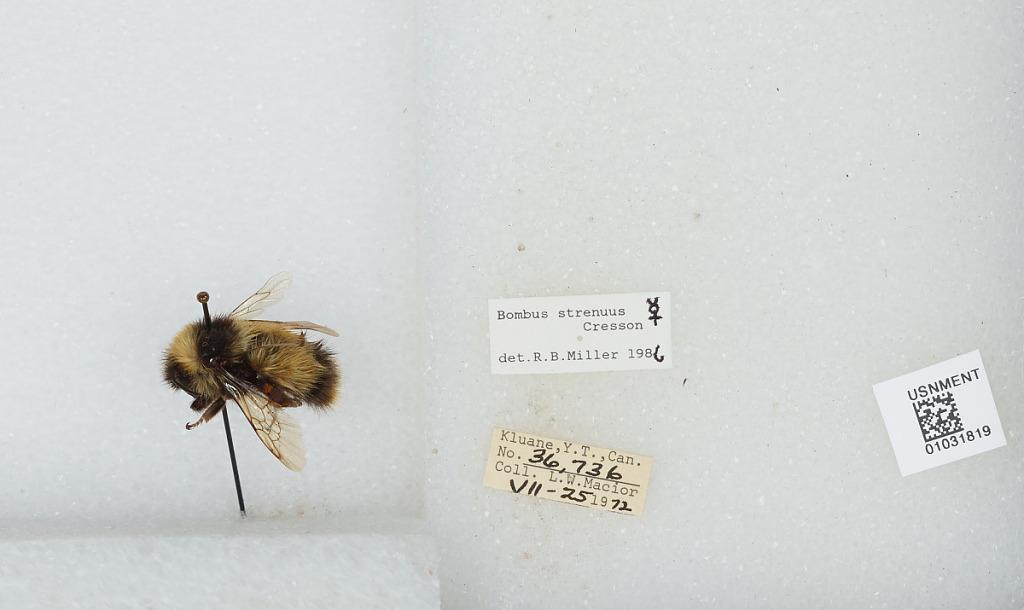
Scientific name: Bombus (Alpinobombus) neoboreus Sladen
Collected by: L. Macior
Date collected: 1972-7-25
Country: Canada
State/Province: Yukon Territory
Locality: Kluane
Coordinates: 60.75, -139.5
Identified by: Miller, R. B.